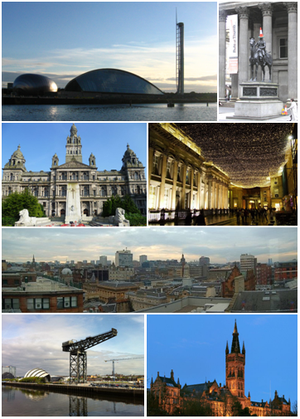
Glasgow est la métropole d’Écosse et la troisième ville du Royaume-Uni. Elle a aussi le statut de council area et de région de lieutenance, après avoir eu celui de district au sein de la région du Strathclyde dont elle est le siège. Elle est située dans l'ouest de la partie centrale des lowlands écossaises. Le gentilé Glaswégien désigne aussi, au singulier, le dialecte local.